2016 Summer Olympics

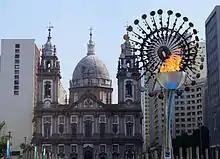
The public cauldron, located outside the Candelária Church

A number of events, most notably in aquatics, beach volleyball and track and field, were scheduled with sessions and matches occurring as late as 10:00 p.m. to midnight BRT. These scheduling practices were influenced primarily by United States broadcast rightsholder NBC, whose substantial rights fees are one of the major sources of revenue for the IOC, who therefore allowed NBC to have influence on event scheduling to maximize U.S. television ratings when possible (on 7 May 2014, NBC agreed to a US$7.75 billion contract extension to air the Olympics through 2032, including US$1.23 billion for Rio 2016), as well as the main Brazilian rightsholder Rede Globo. As Brasília time is only one hour ahead of the U.S. Eastern Time Zone, certain marquee events were scheduled to occur during U.S. primetime hours (traditionally 8:00 to 11:00 p.m. ET, 9:00 p.m. to midnight BRT), allowing them to be broadcast live on the east coast as opposed to being delayed. This practice was also beneficial to Globo; a Brazilian critic noted that the network very rarely preempts its primetime telenovelas, as they are among the highest-rated programs in the country.